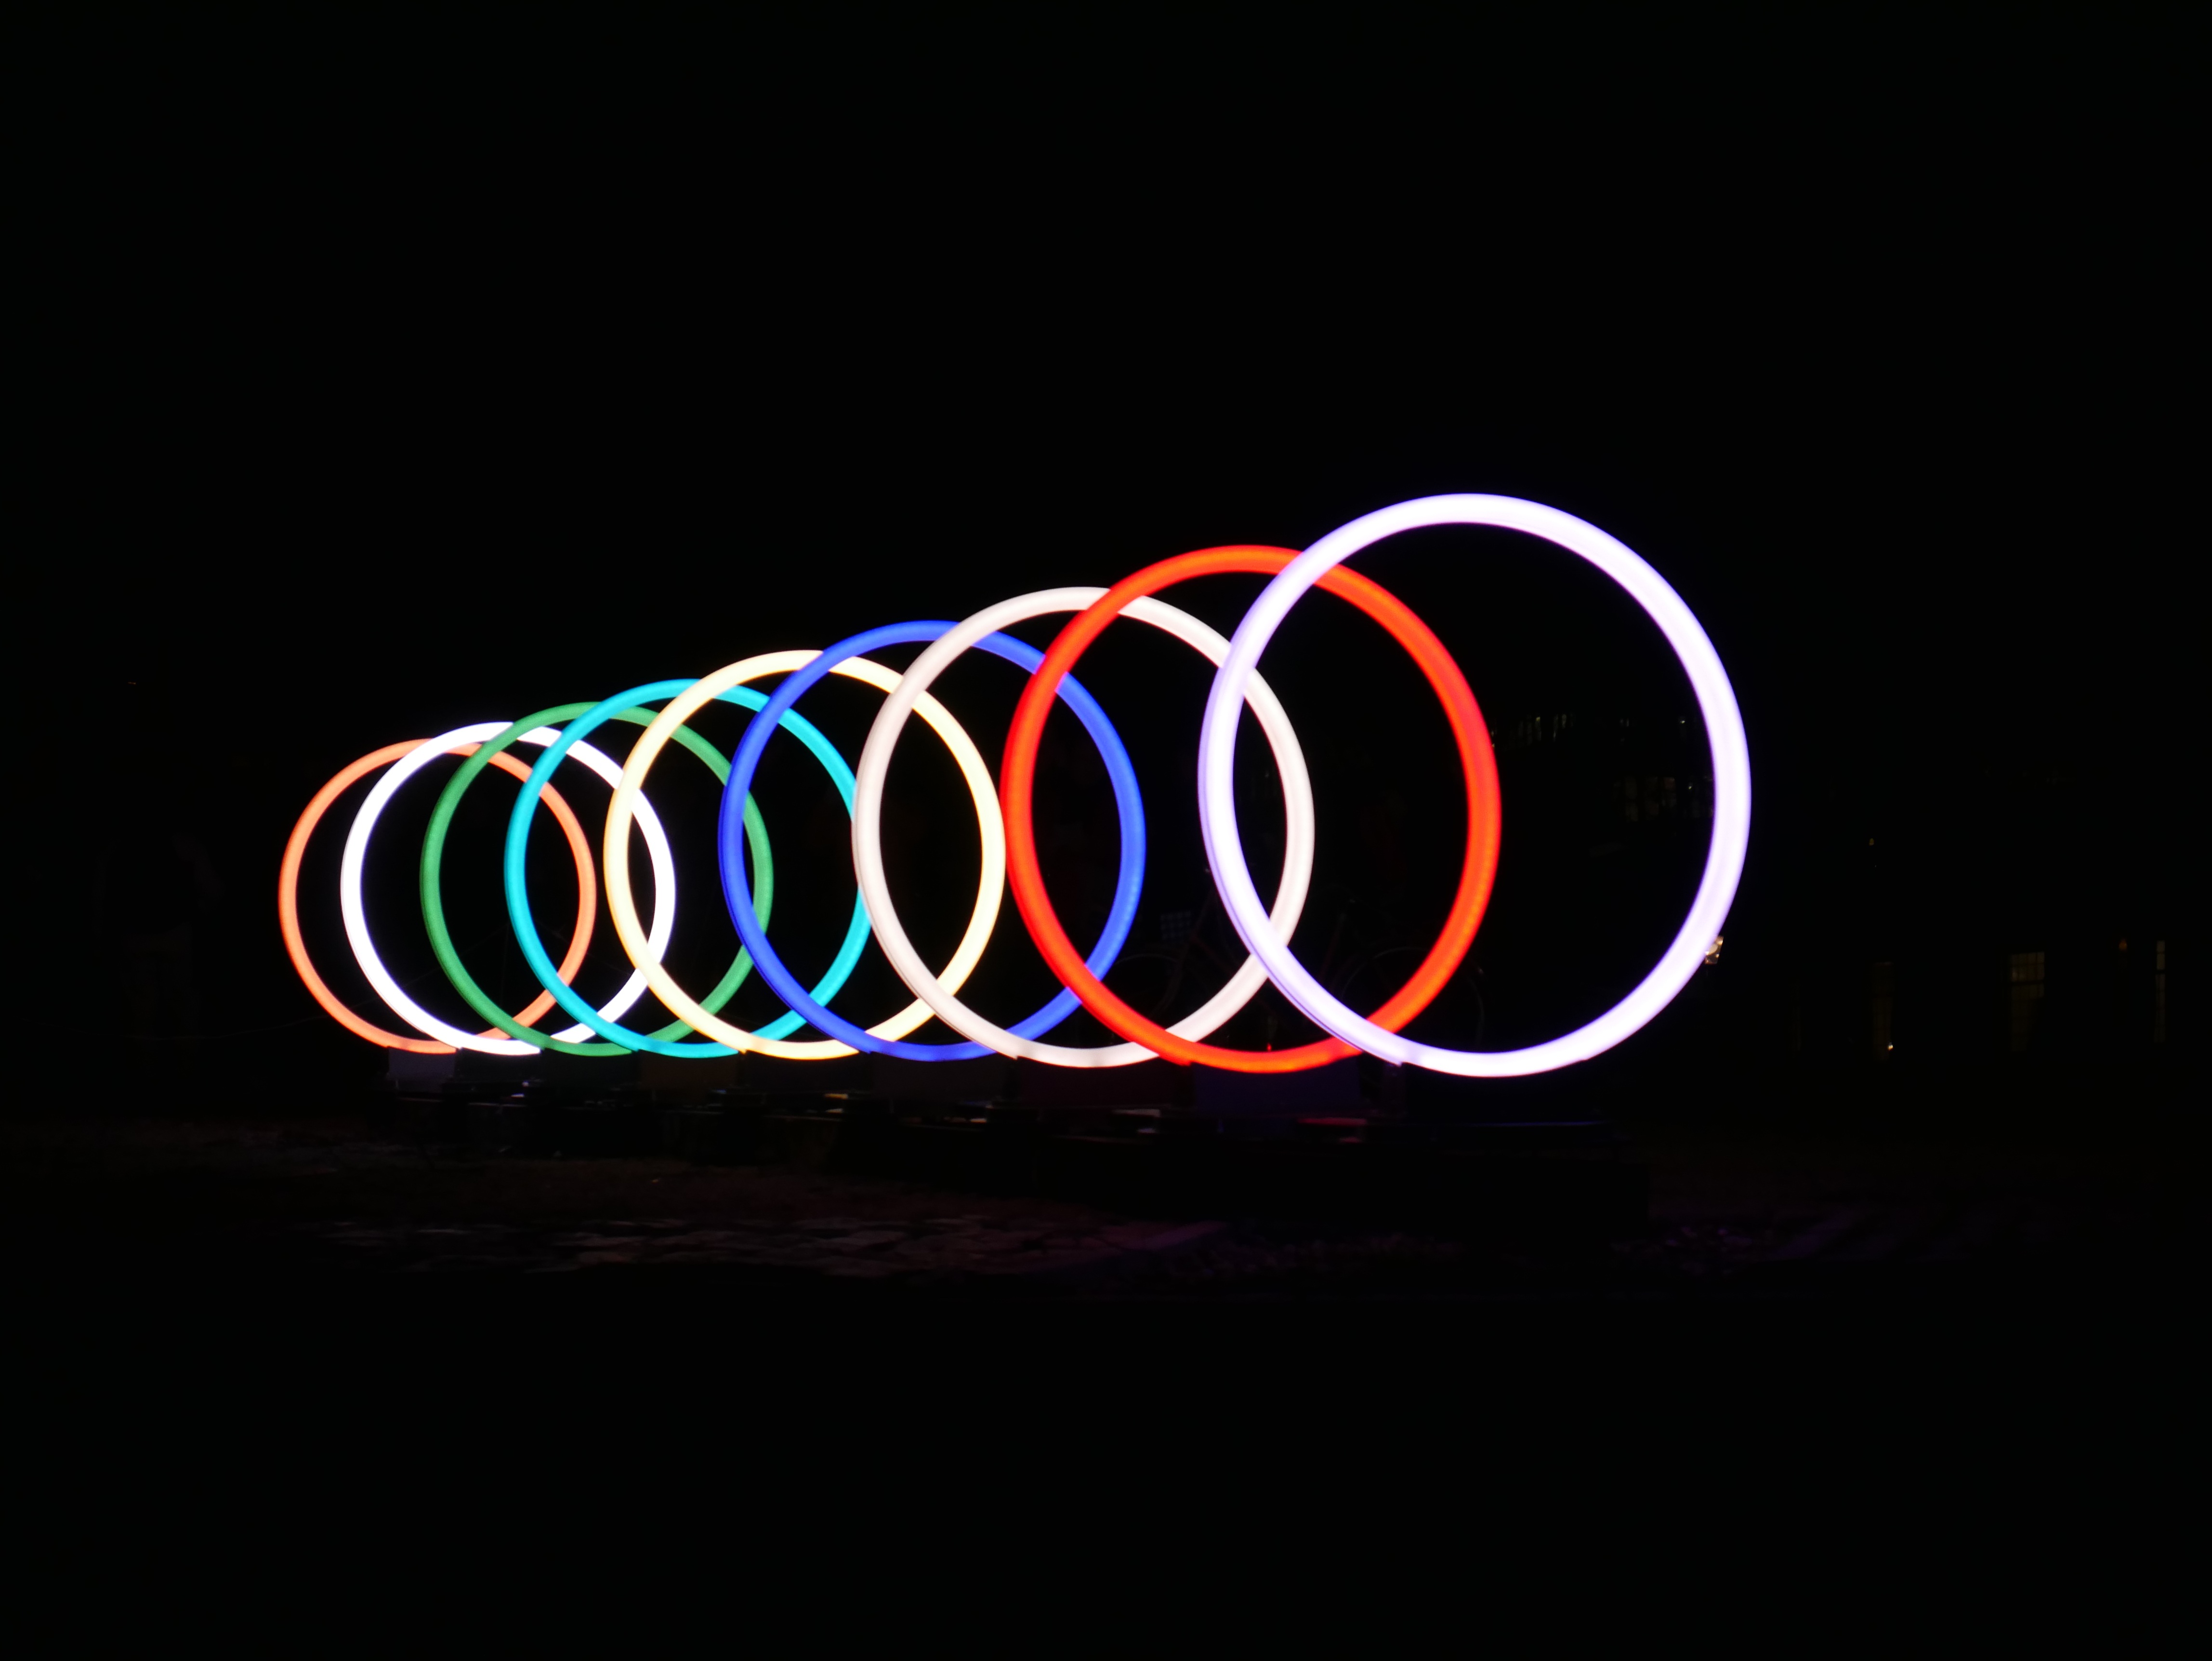
light, ring, atmosphere, line, colorful, signage, lighting, circle, neon, neon sign, font, art, amsterdam, lights, colors, rings, shape, lit, christmas lights, lighting festival, colo